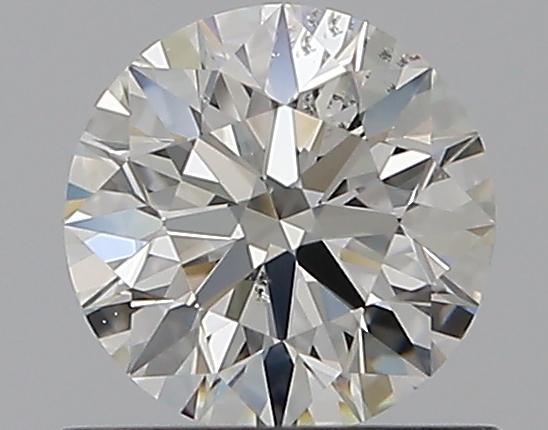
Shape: round
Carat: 0.59
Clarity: SI1
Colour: G
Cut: EX
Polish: EX
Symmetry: EX
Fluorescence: N
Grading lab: GIA
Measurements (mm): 5.34 x 5.37 x 3.35